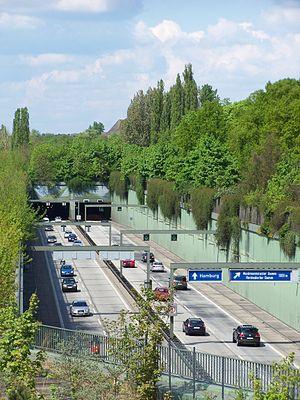
La Bundesautobahn 111 est une autoroute passant par Berlin et le Brandebourg. Elle mesure 17 kilomètres.